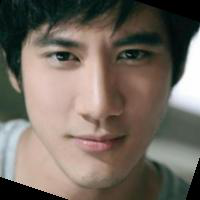
Age group: age 21-30